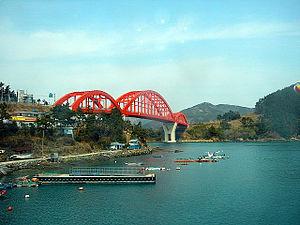
Cette liste de ponts de la Corée du Sud a pour vocation de présenter une liste de ponts remarquables de la Corée du Sud, tant par leurs caractéristiques dimensionnelles, que par leur intérêt architectural ou historique.